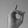
ASL letter: D